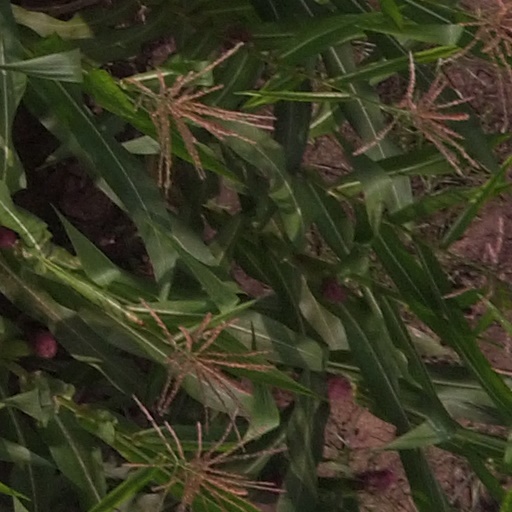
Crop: maize; corn